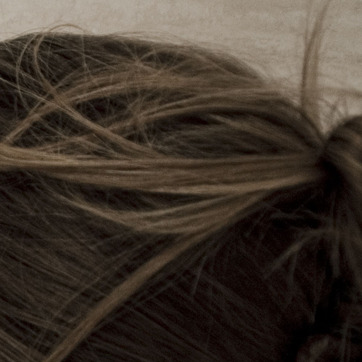
Material: hair